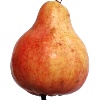
Label: red_pear